Vershina, Bokhansky District

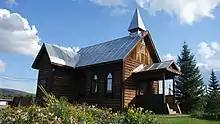
The St. Stanislaus Church in Vershina in 2019.

The village was established in 1910 by Polish immigrants from Congress Poland, mostly originating from the regions of the Lesser Poland and Dąbrowa Basin. The settlers were encouraged to move there by the promise of receiving 15 dessiatins (16.35 ha) of land and 100 rubles. The area was inhabited by the native population of Buryats, who helped settlers in the first years. Both populations kept good relations with each other.